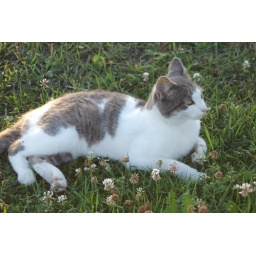
Another shot of Smokey lounging in the grass in the pasture in the late summer evening sun.